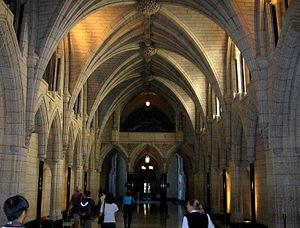
La colline du Parlement est le lieu où est construit le Parlement du Canada, à Ottawa. La colline du parlement ainsi que l'enceinte parlementaire sont sous la juridiction du Service de Protection Parlementaire.